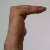
The image shows a hand gesture representing a space in Indian Sign Language.